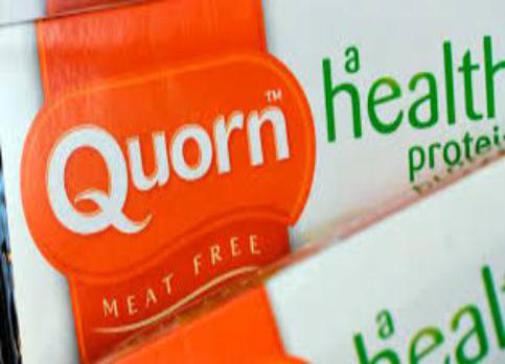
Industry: Food